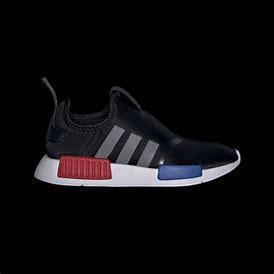
Brand: Adidas
Model: NMD 360